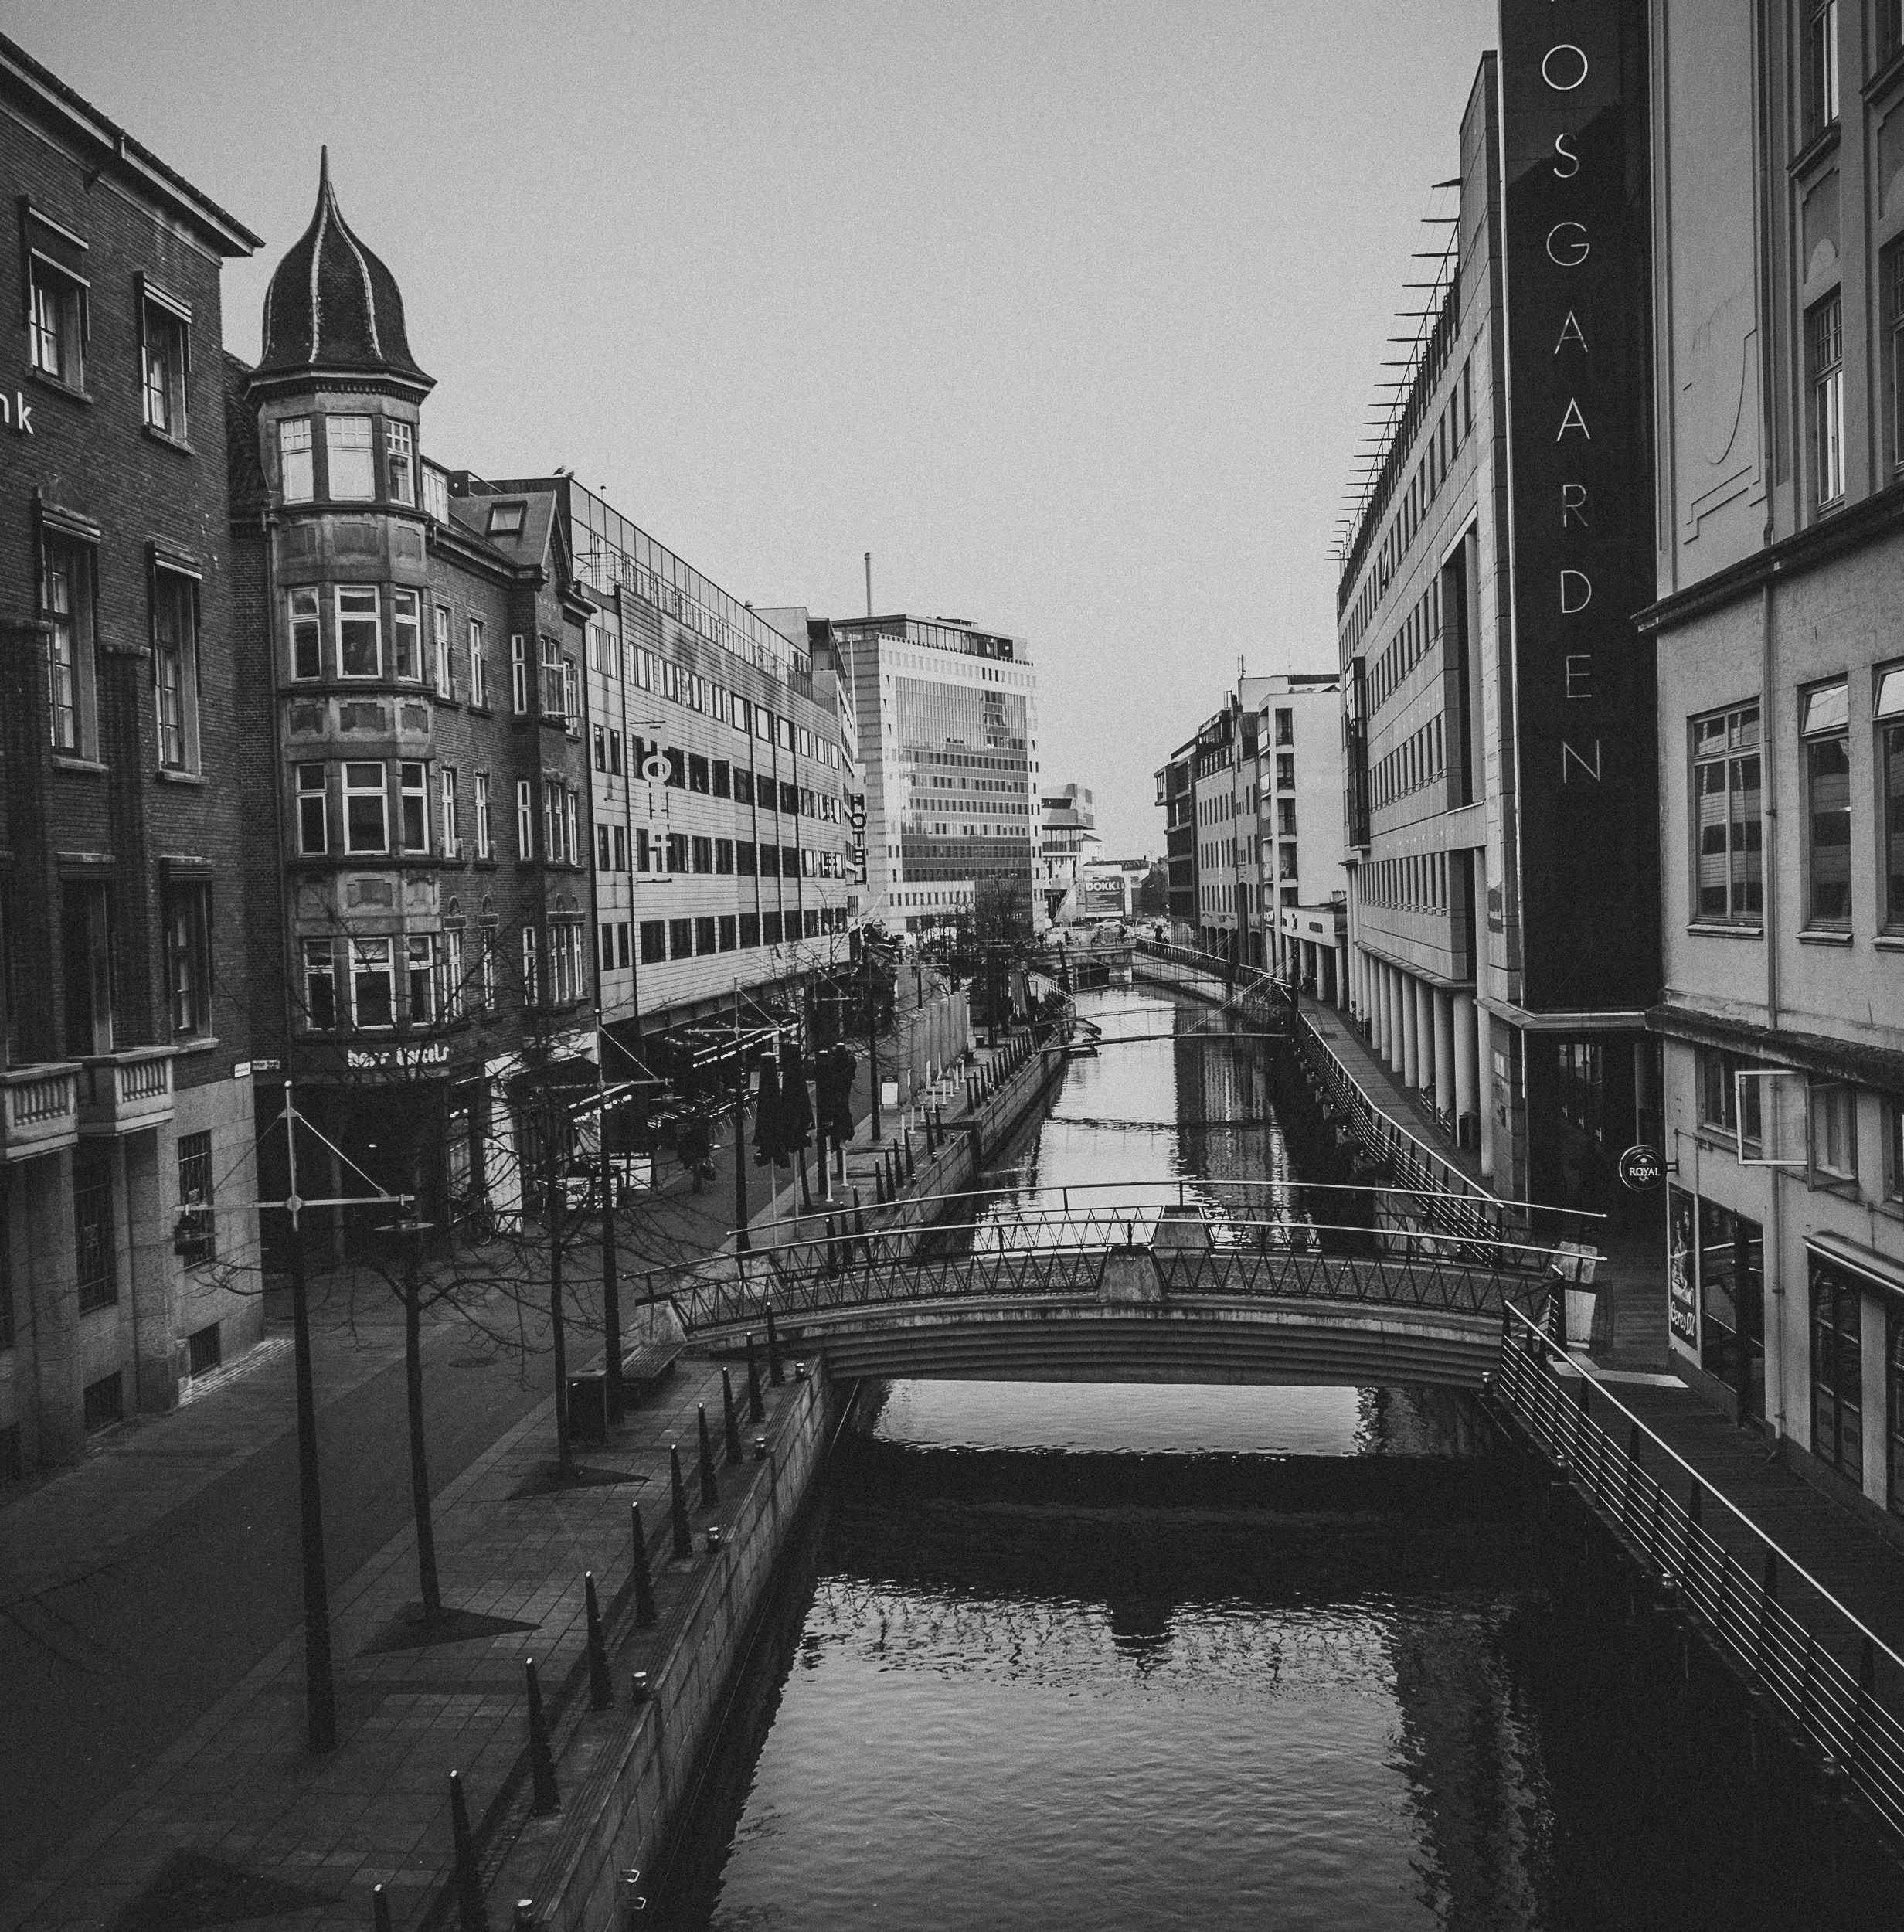
black and white, road, street, town, alley, city, canal, cityscape, downtown, reflection, monochrome, waterway, infrastructure, metropolis, water way, urban area, monochrome photography